Thia Megia

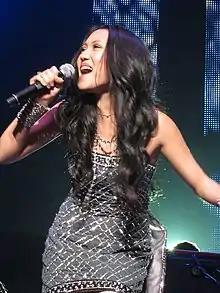
Megia singing in 2011

Thialorei Lising Megia (born January 30, 1995) is an American singer and television actress. She is known for being a contestant on the tenth season of "American Idol" and for starring as Haley Chen on "Days of Our Lives".